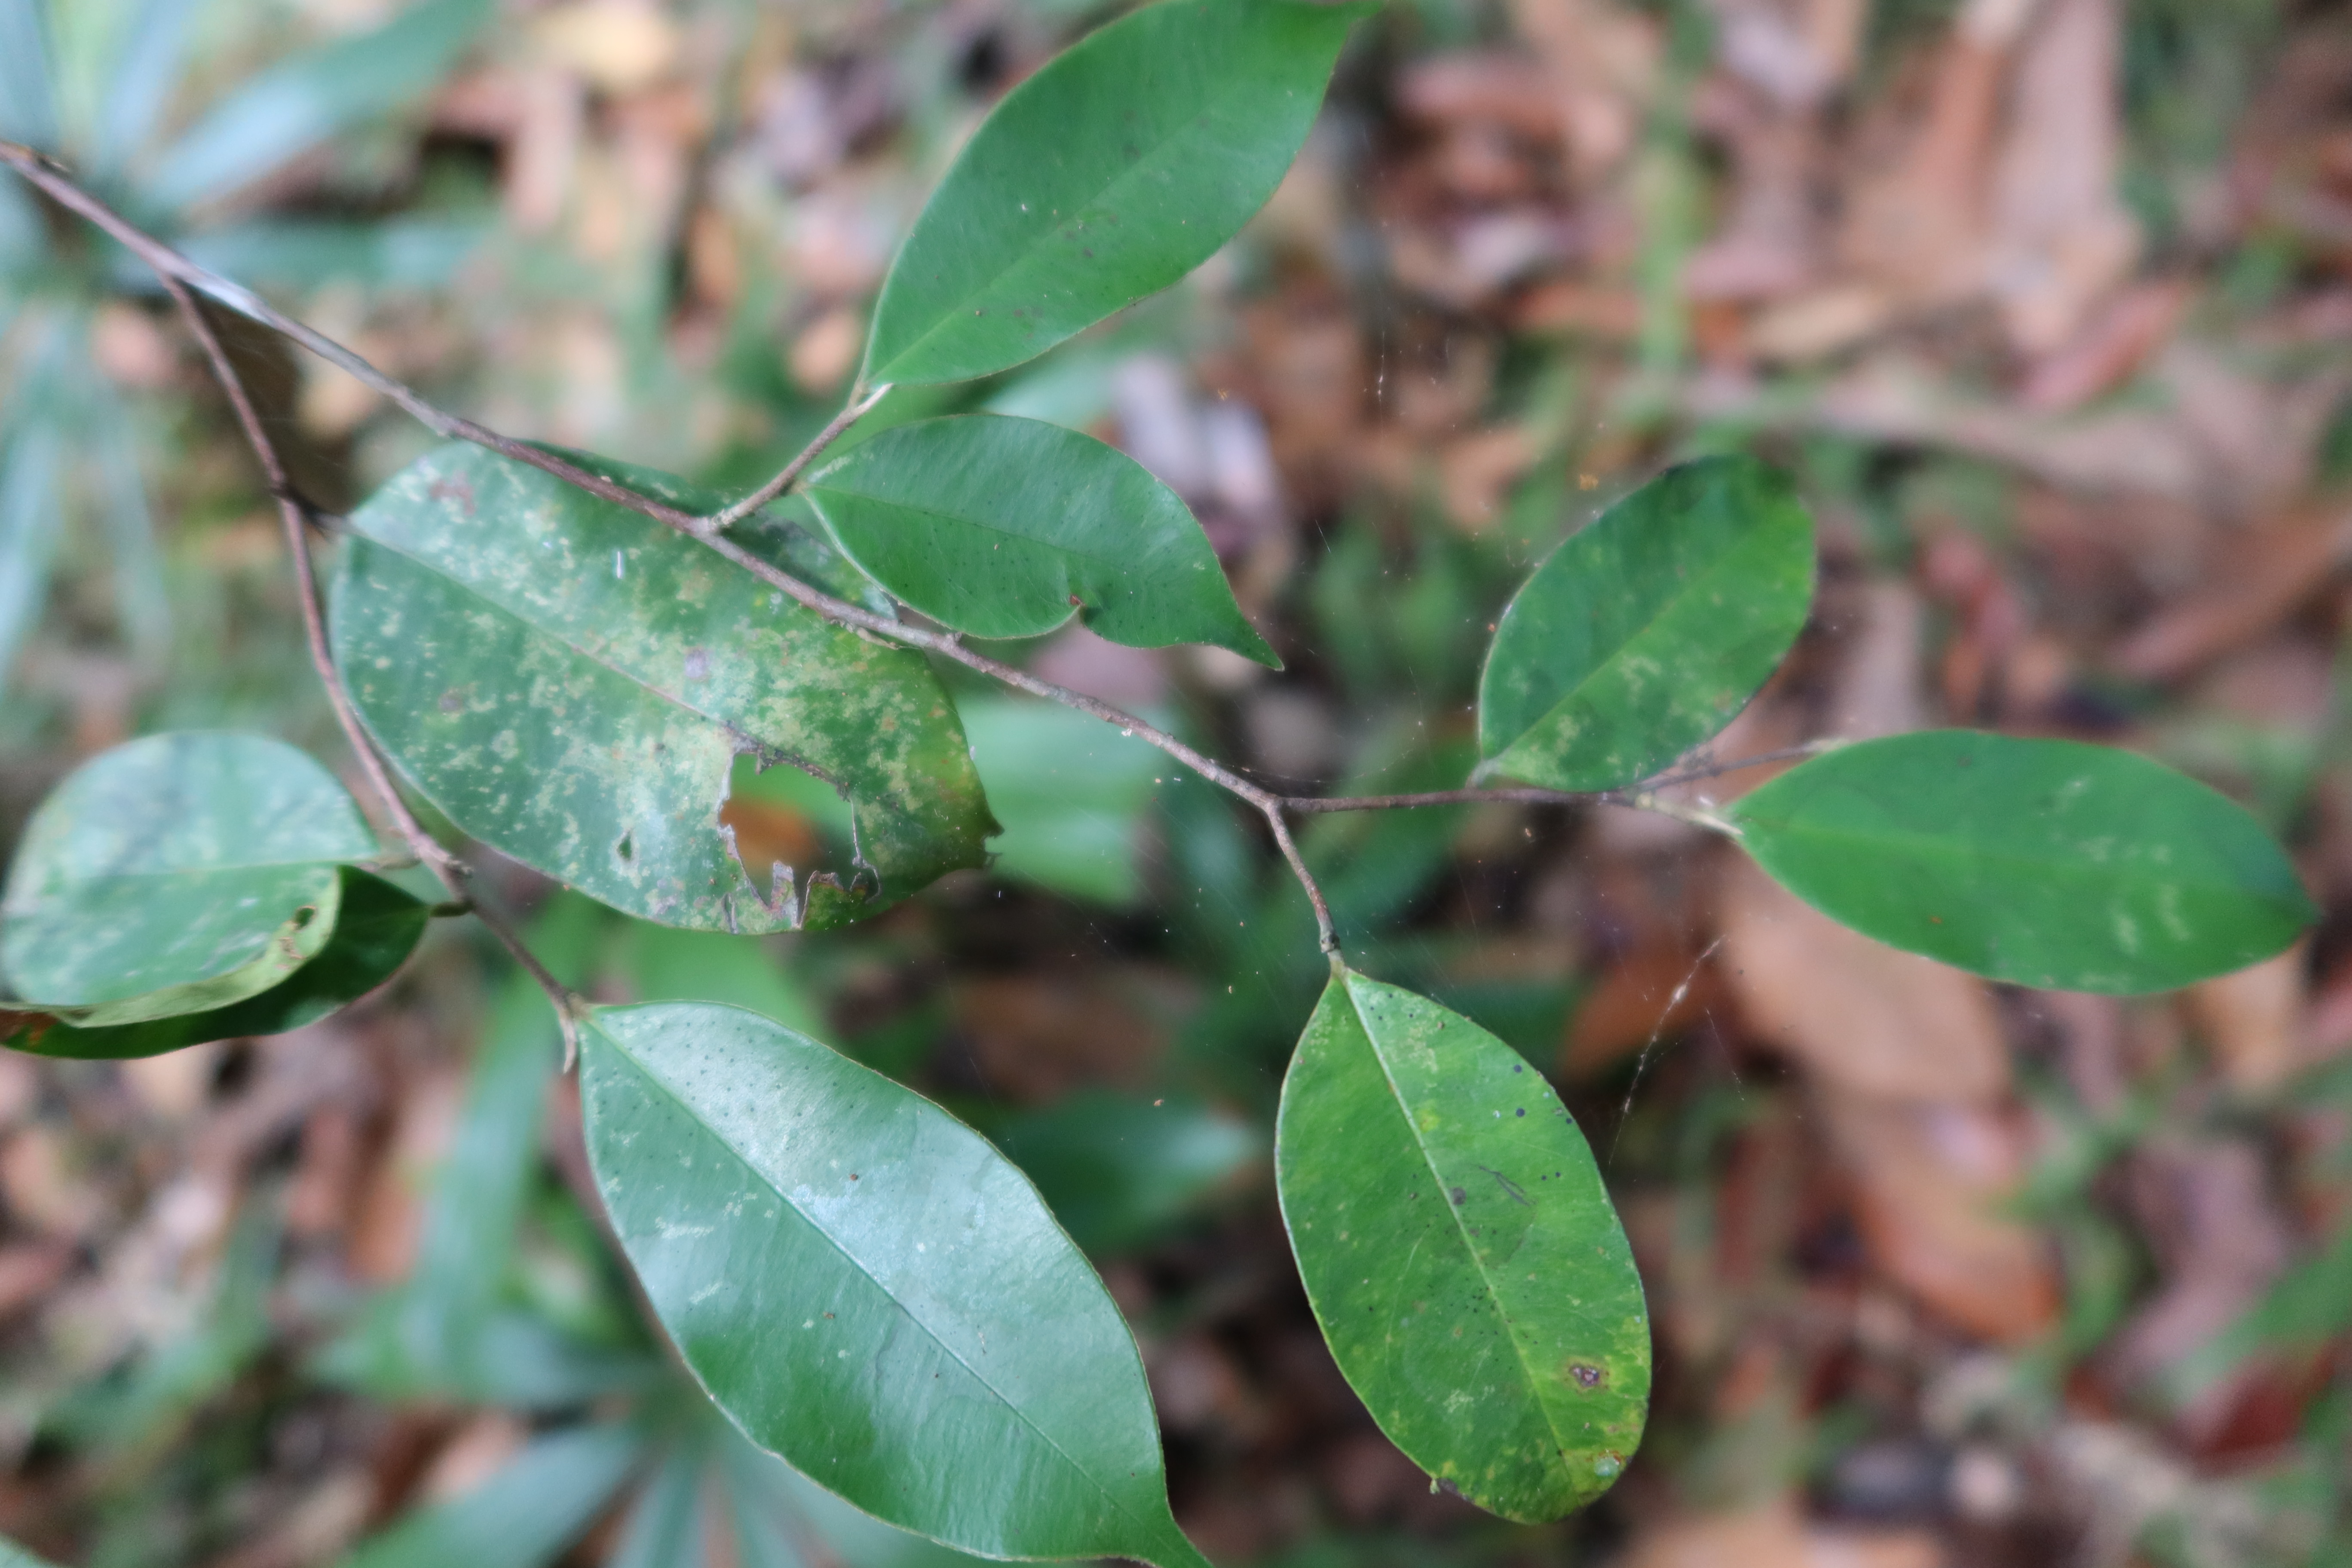
Label: Spiders